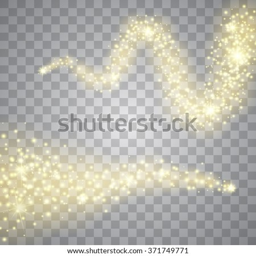
a bright comet with large dust .